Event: Nepal Earthquake
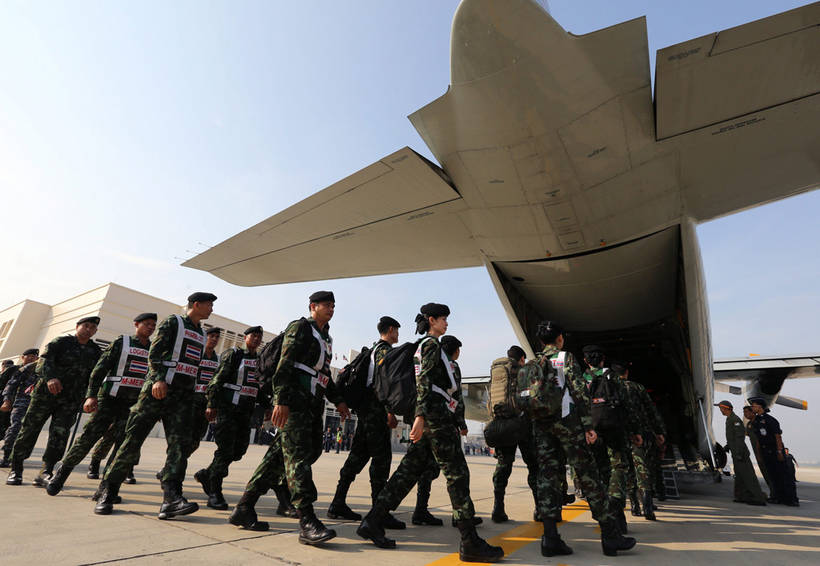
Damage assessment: no_damage